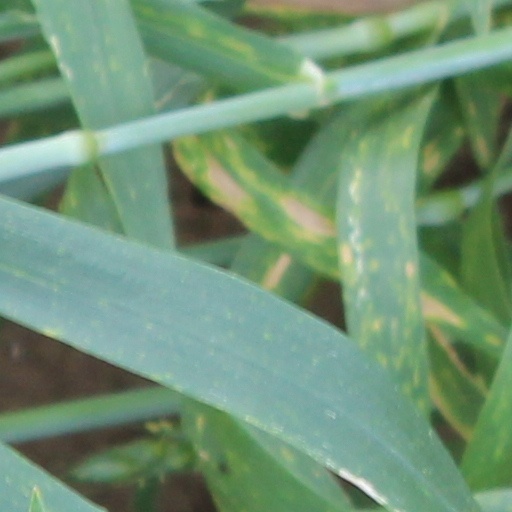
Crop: wheat